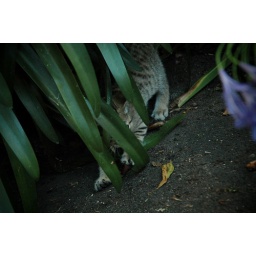
There are cats everywhere in New Zealand! This stray showed up at a friends house 3 weeks ago!